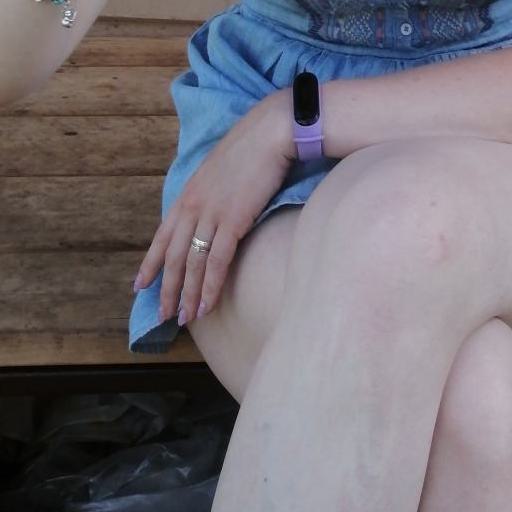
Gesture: no_gesture